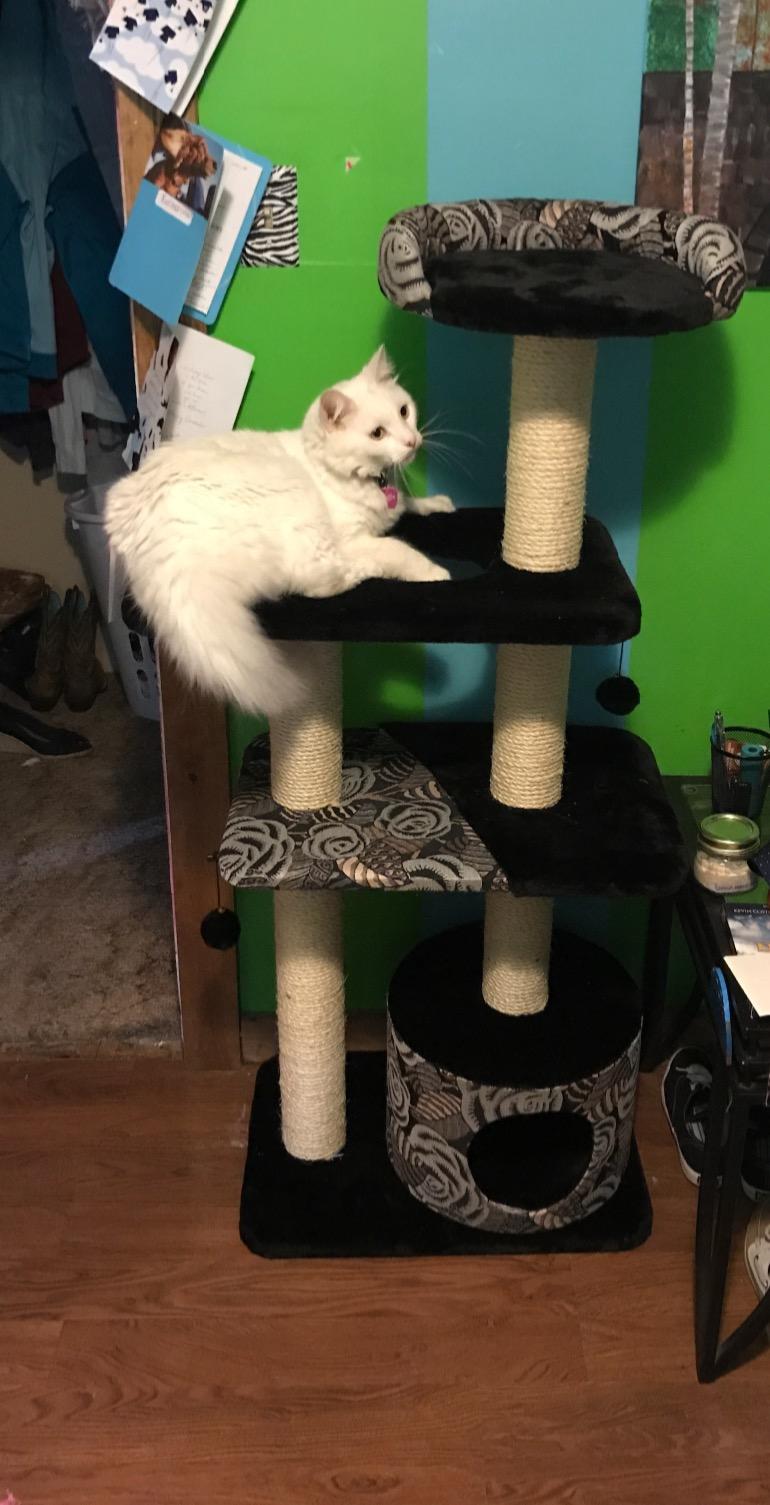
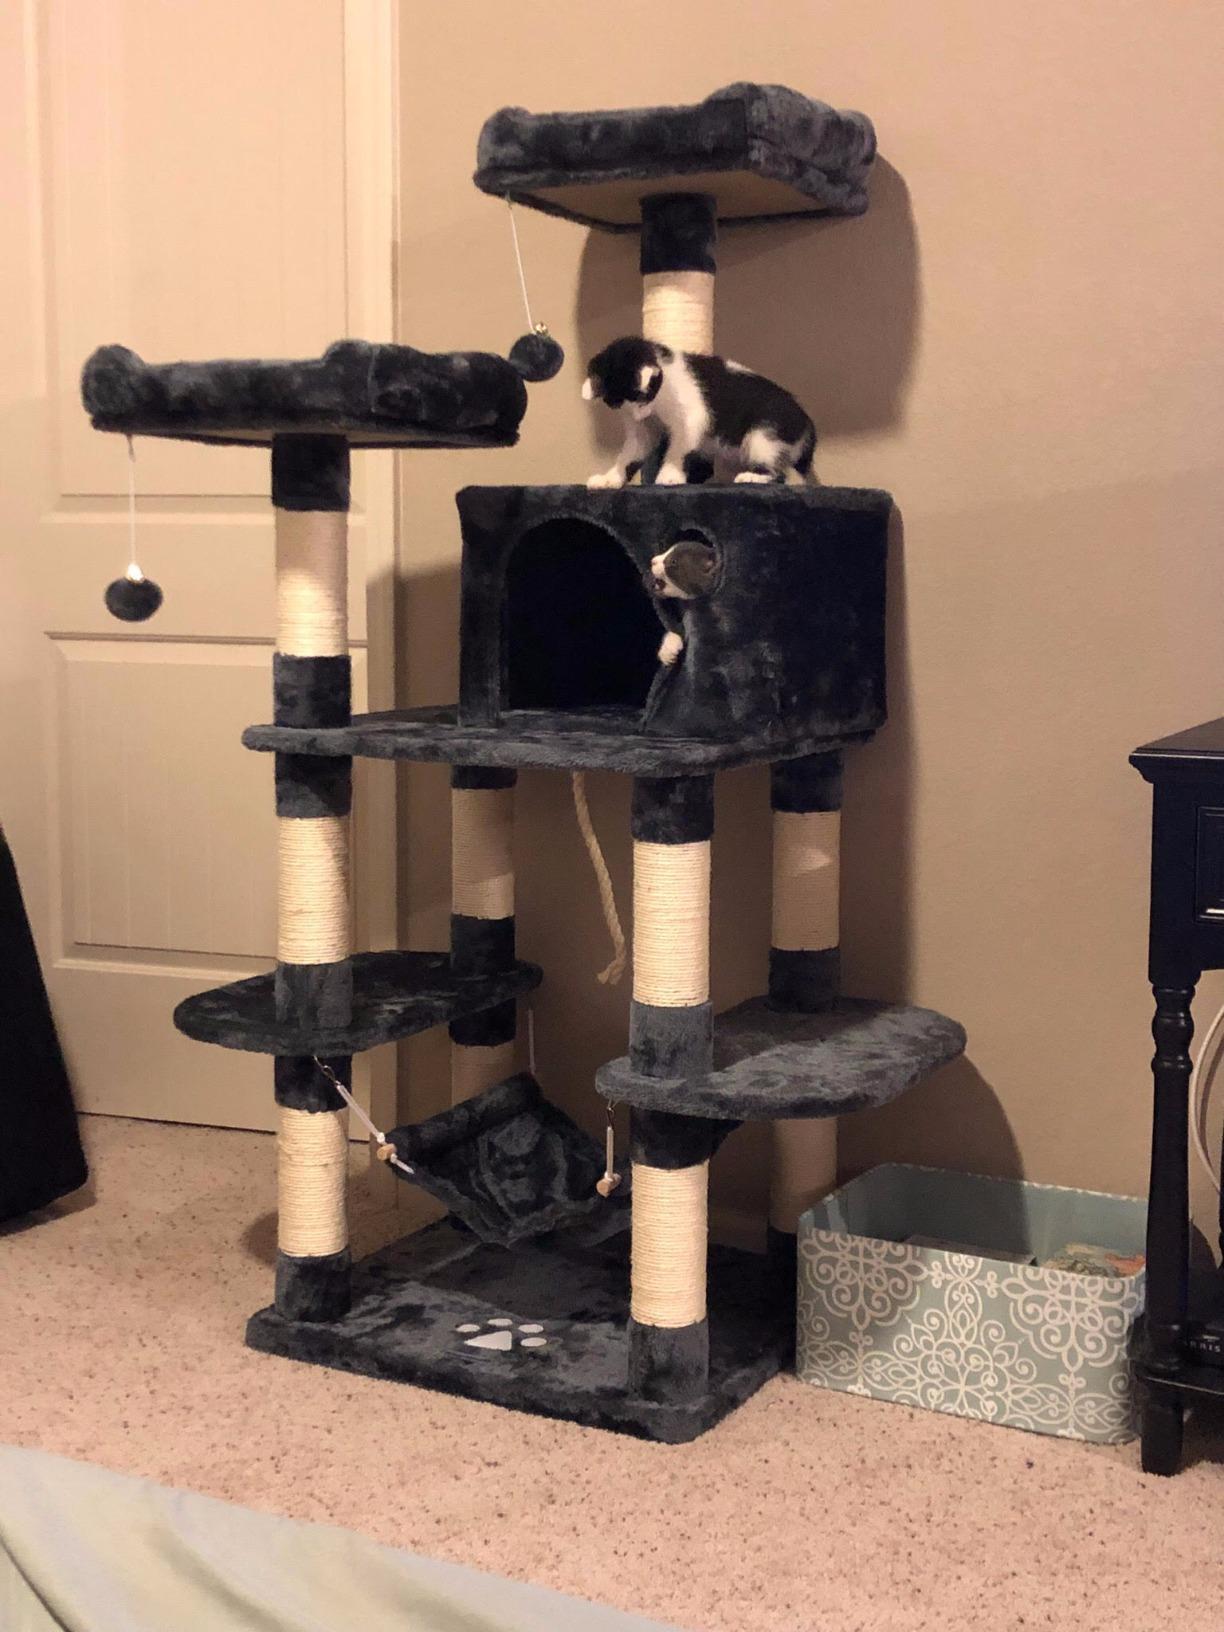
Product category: items_cat tree
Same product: no